Thelma Houston

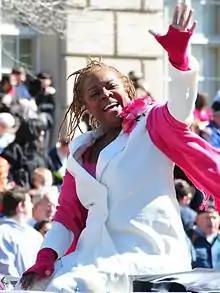
Houston in 2009

In 2000, Houston toured successfully throughout Australia in the stage musical version of "Fame". In 2002 she again guested on a Scott Henderson album, providing lead vocals for two of the tracks on "Well to the Bone". Upon returning to the U.S. Houston toured with Nile Rodgers and Chic, and was among the opening acts of the originally intended finale of Cher's "" in Toronto on October 31, 2003. Houston regularly performs at Teatro ZinZanni in Seattle and San Francisco.